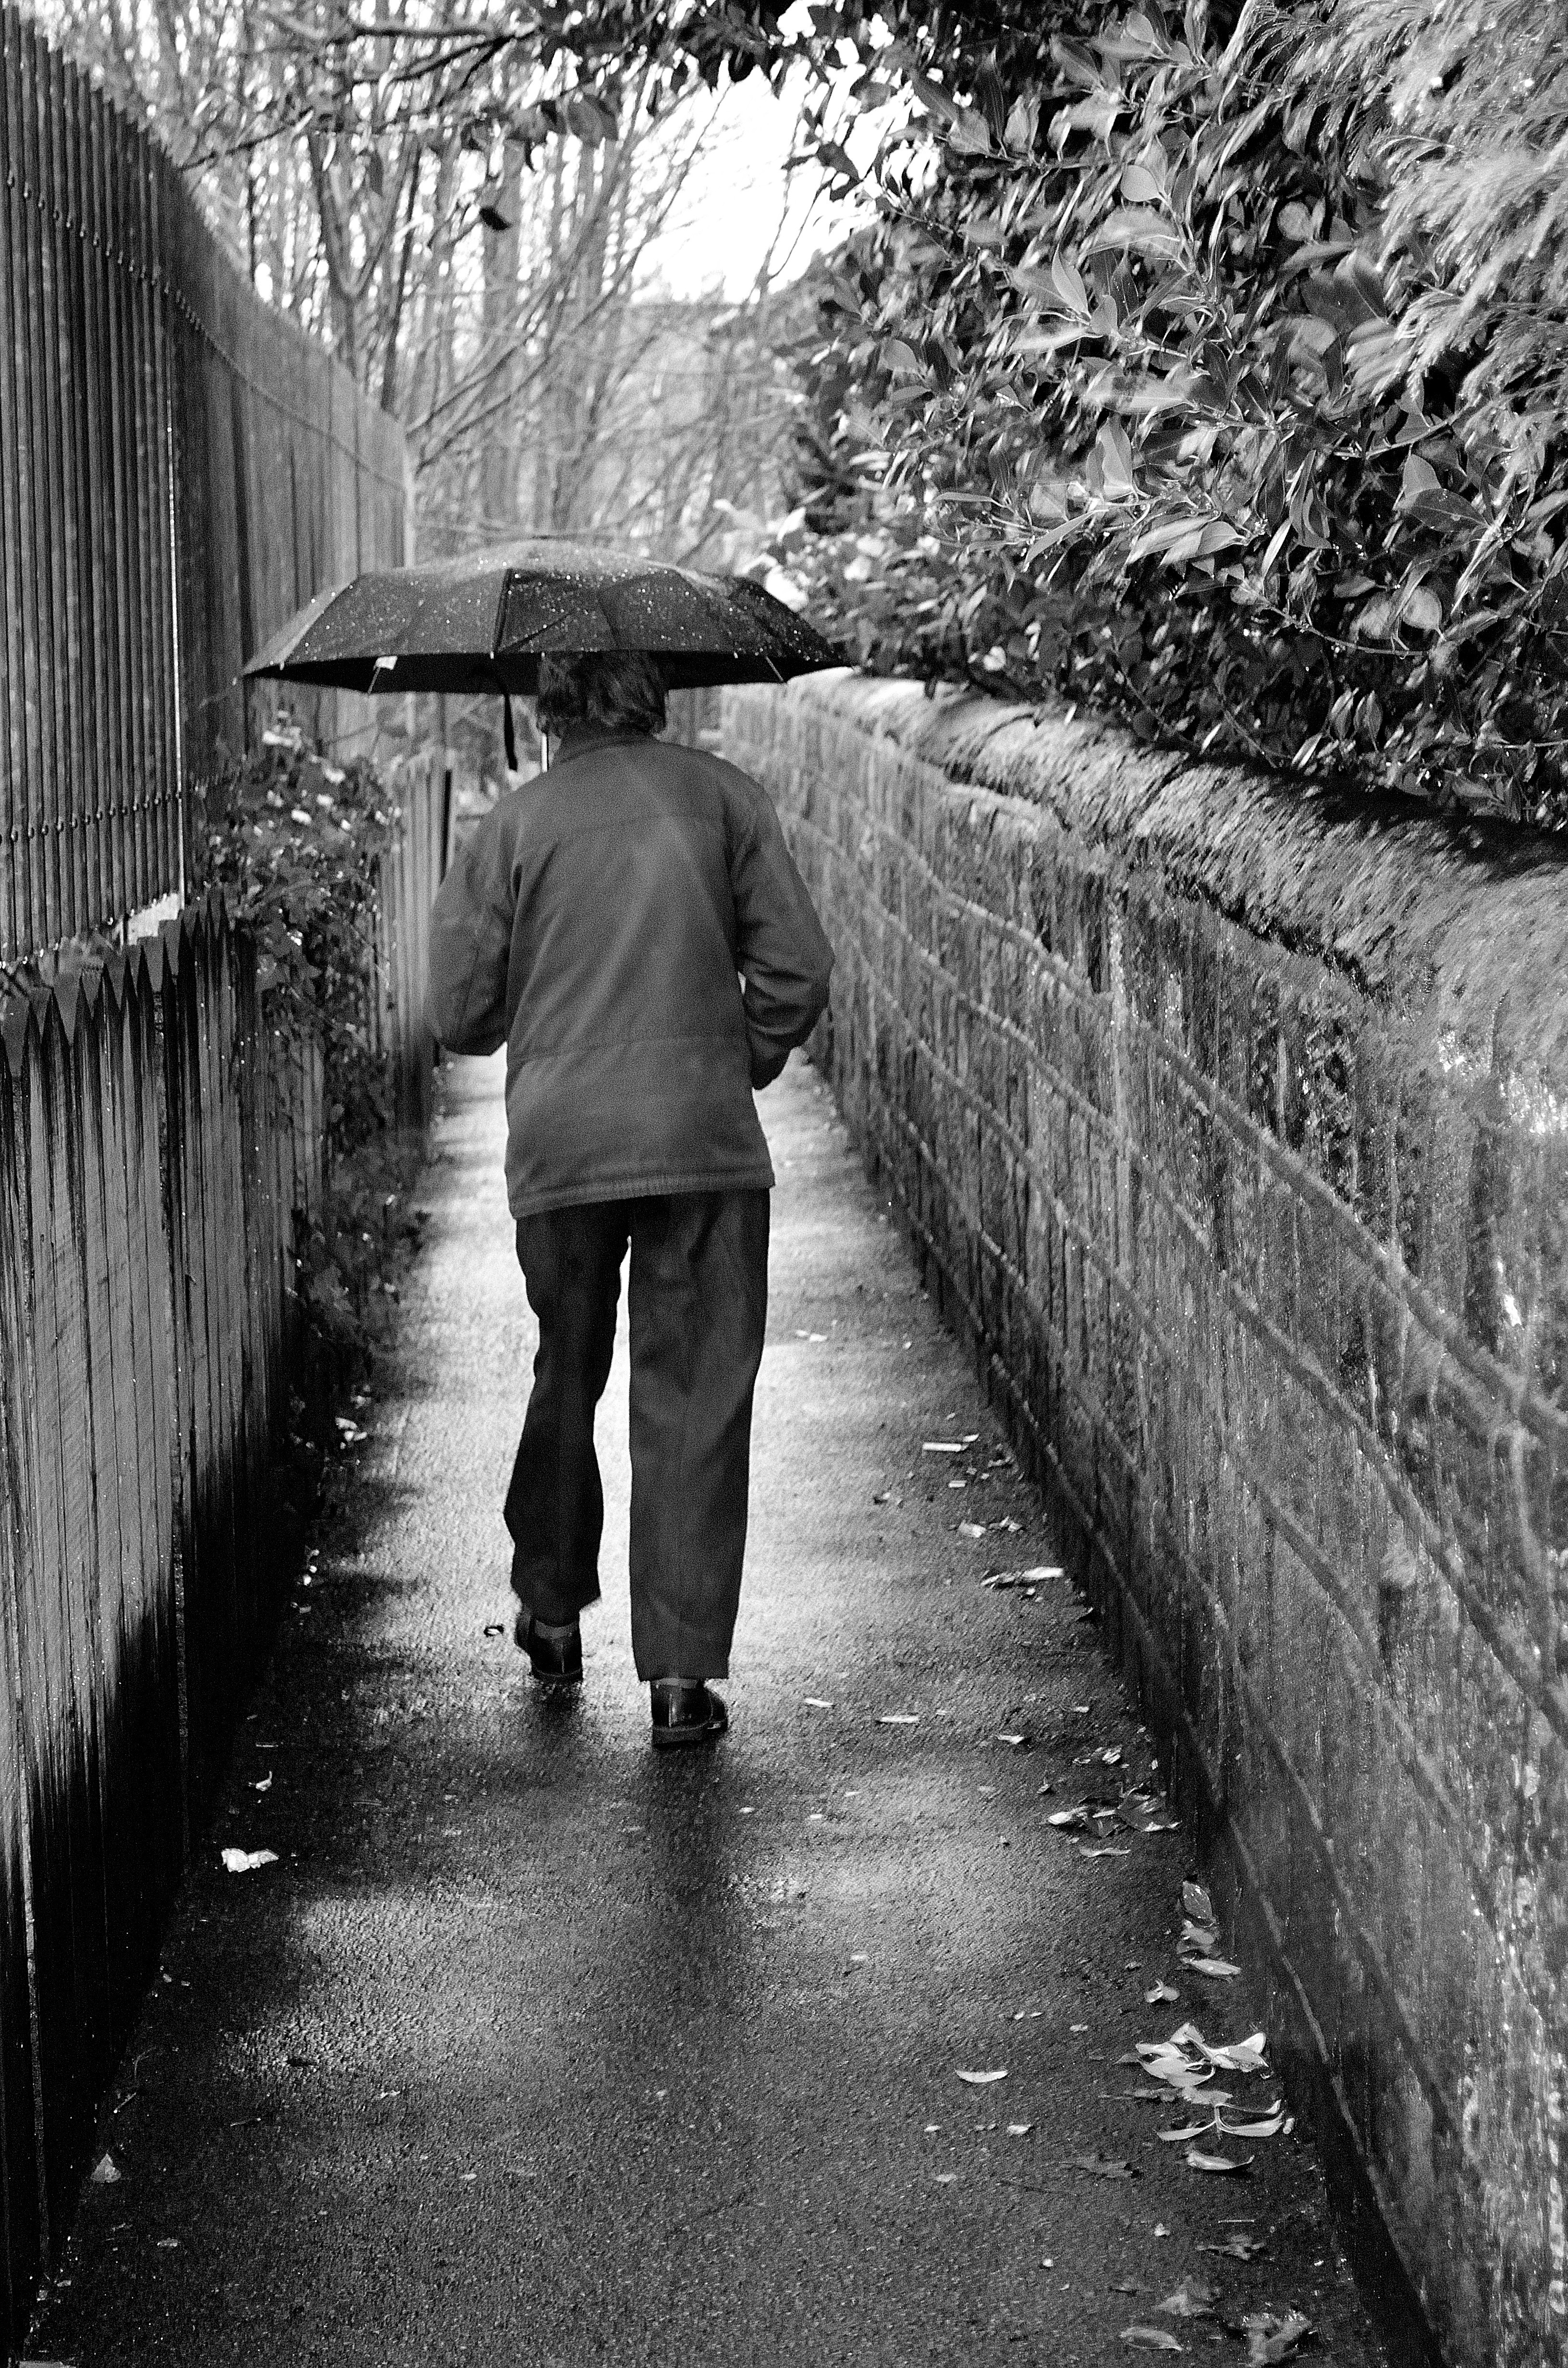
man, path, winter, black and white, people, road, white, street, rain, old, wall, umbrella, weather, black, monochrome, season, infrastructure, seasons, photograph, monochrome photography